Demetrio (1773)

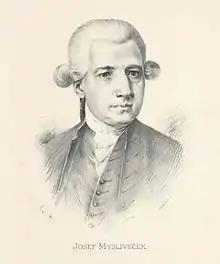
Josef Mysliveček

Demetrio is an eighteenth-century Italian opera in 3 acts by the Czech composer Josef Mysliveček. It was the composer's first setting of a libretto by the Italian poet Metastasio that was first performed in 1731, one of the most popular of the Metastasian librettos in Mysliveček's day. For a performance in the 1770s, it would only be expected that a libretto of such age would be abbreviated and altered to suit contemporary operatic taste. The cuts and changes in the text made for the 1773 performance of Mysliveček's opera are not attributable. All of Mysliveček's operas are of the serious type in Italian language referred to as opera seria.